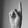
ASL letter: K